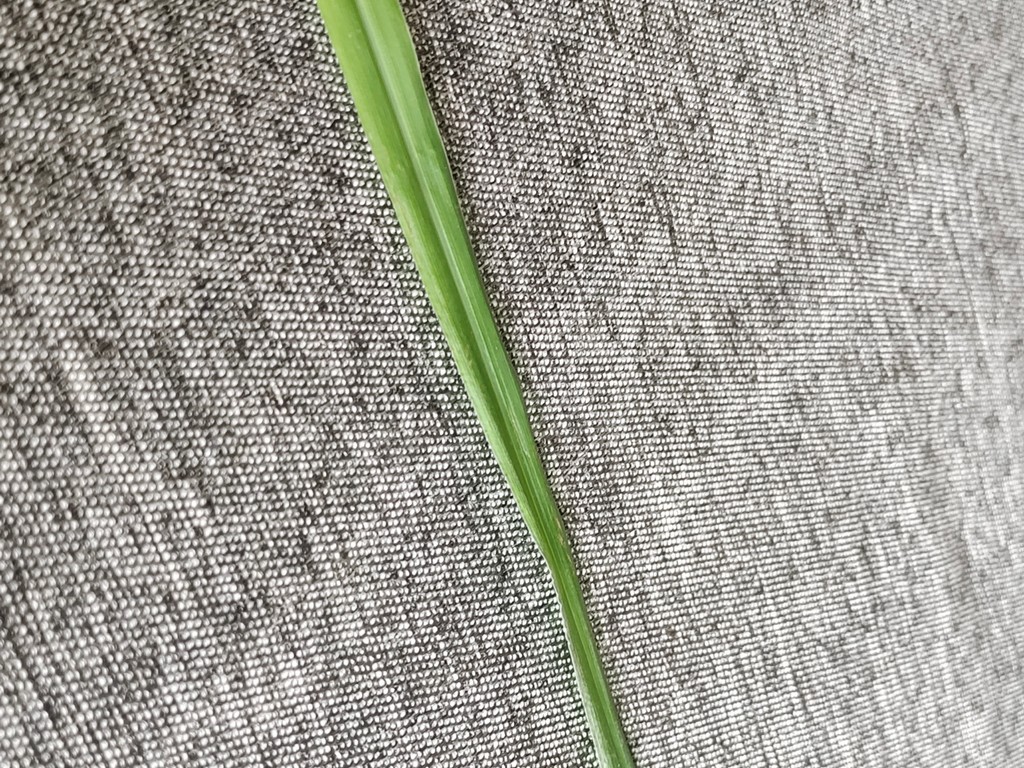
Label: Healthy